Barrytown, New York

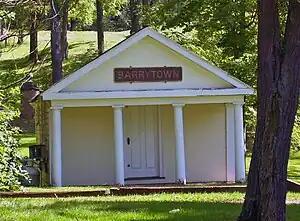
Former post office and general store at Barrytown

Barrytown is a hamlet (and census-designated place) within the town of Red Hook in Dutchess County, New York, United States. It is within the Hudson River Historic District, a National Historic Landmark, and contains four notable Hudson River Valley estates: Edgewater, Massena, Rokeby, and Sylvania.